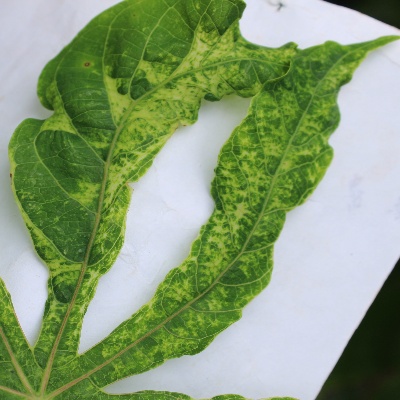
Crop: Cassava
Condition: mosaic